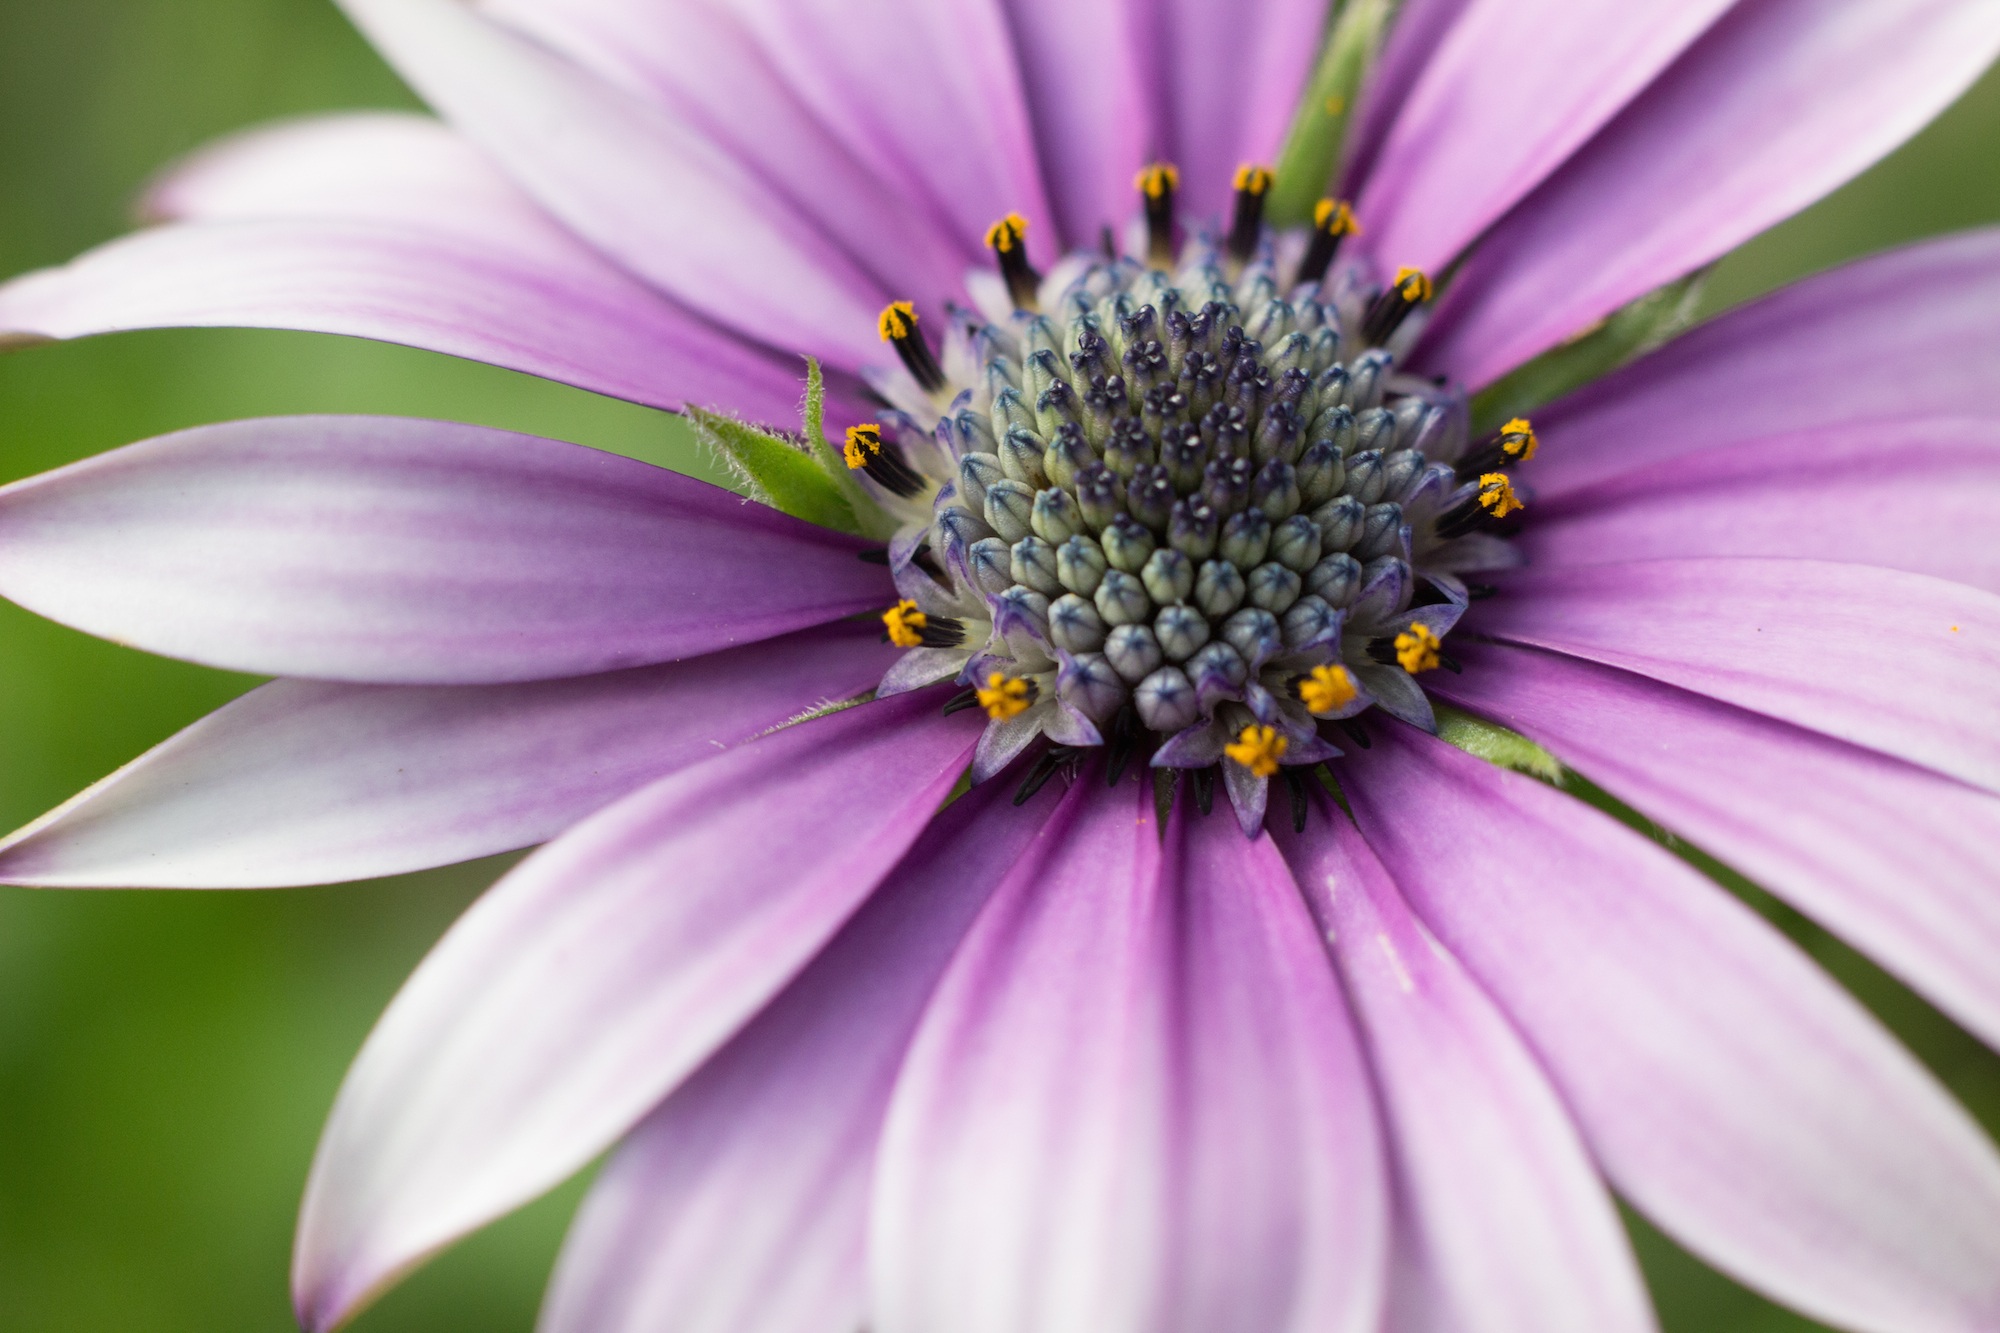
blossom, plant, photography, flower, petal, daisy, botany, garden, flora, wildflower, flowers, close up, horticulture, macro photography, flowering plant, daisy family, plant stem, land plant